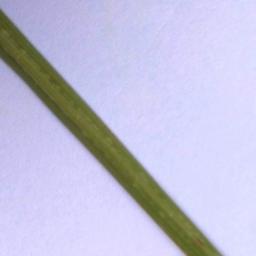
Label: Rice___Healthy